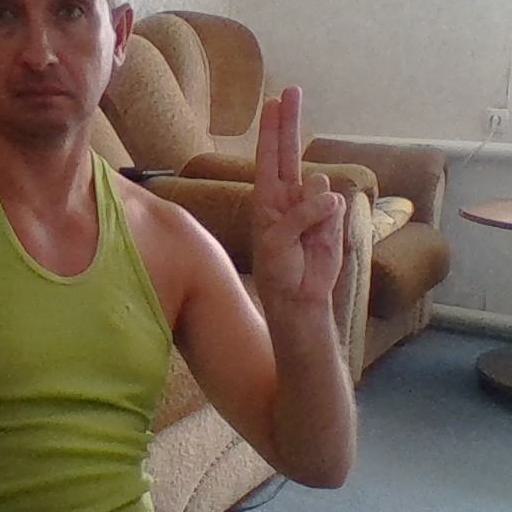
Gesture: two_up